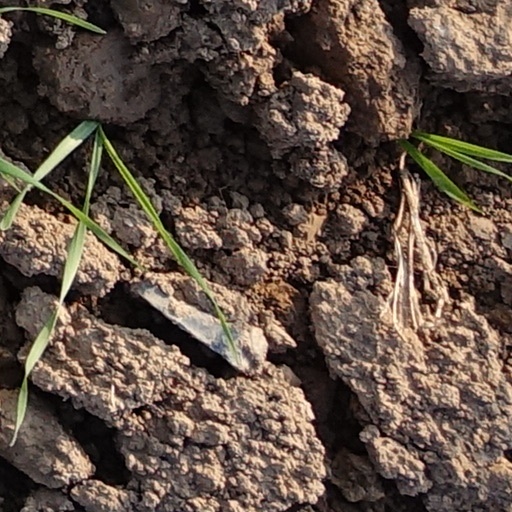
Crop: wheat